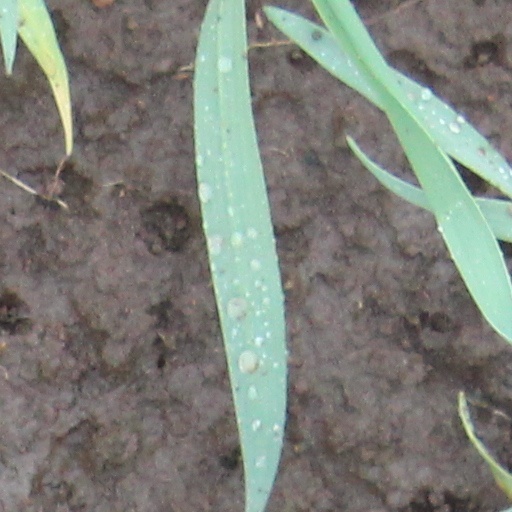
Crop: wheat